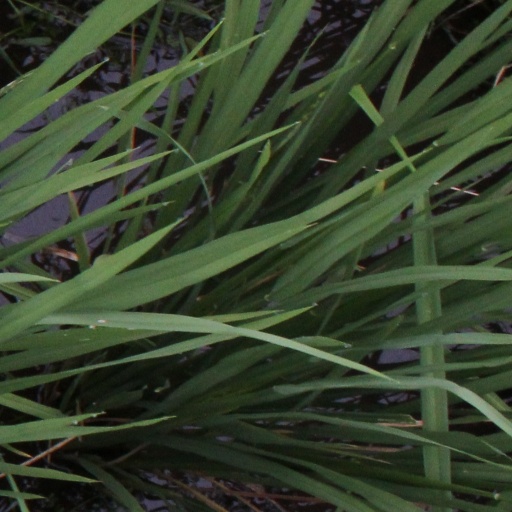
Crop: rice